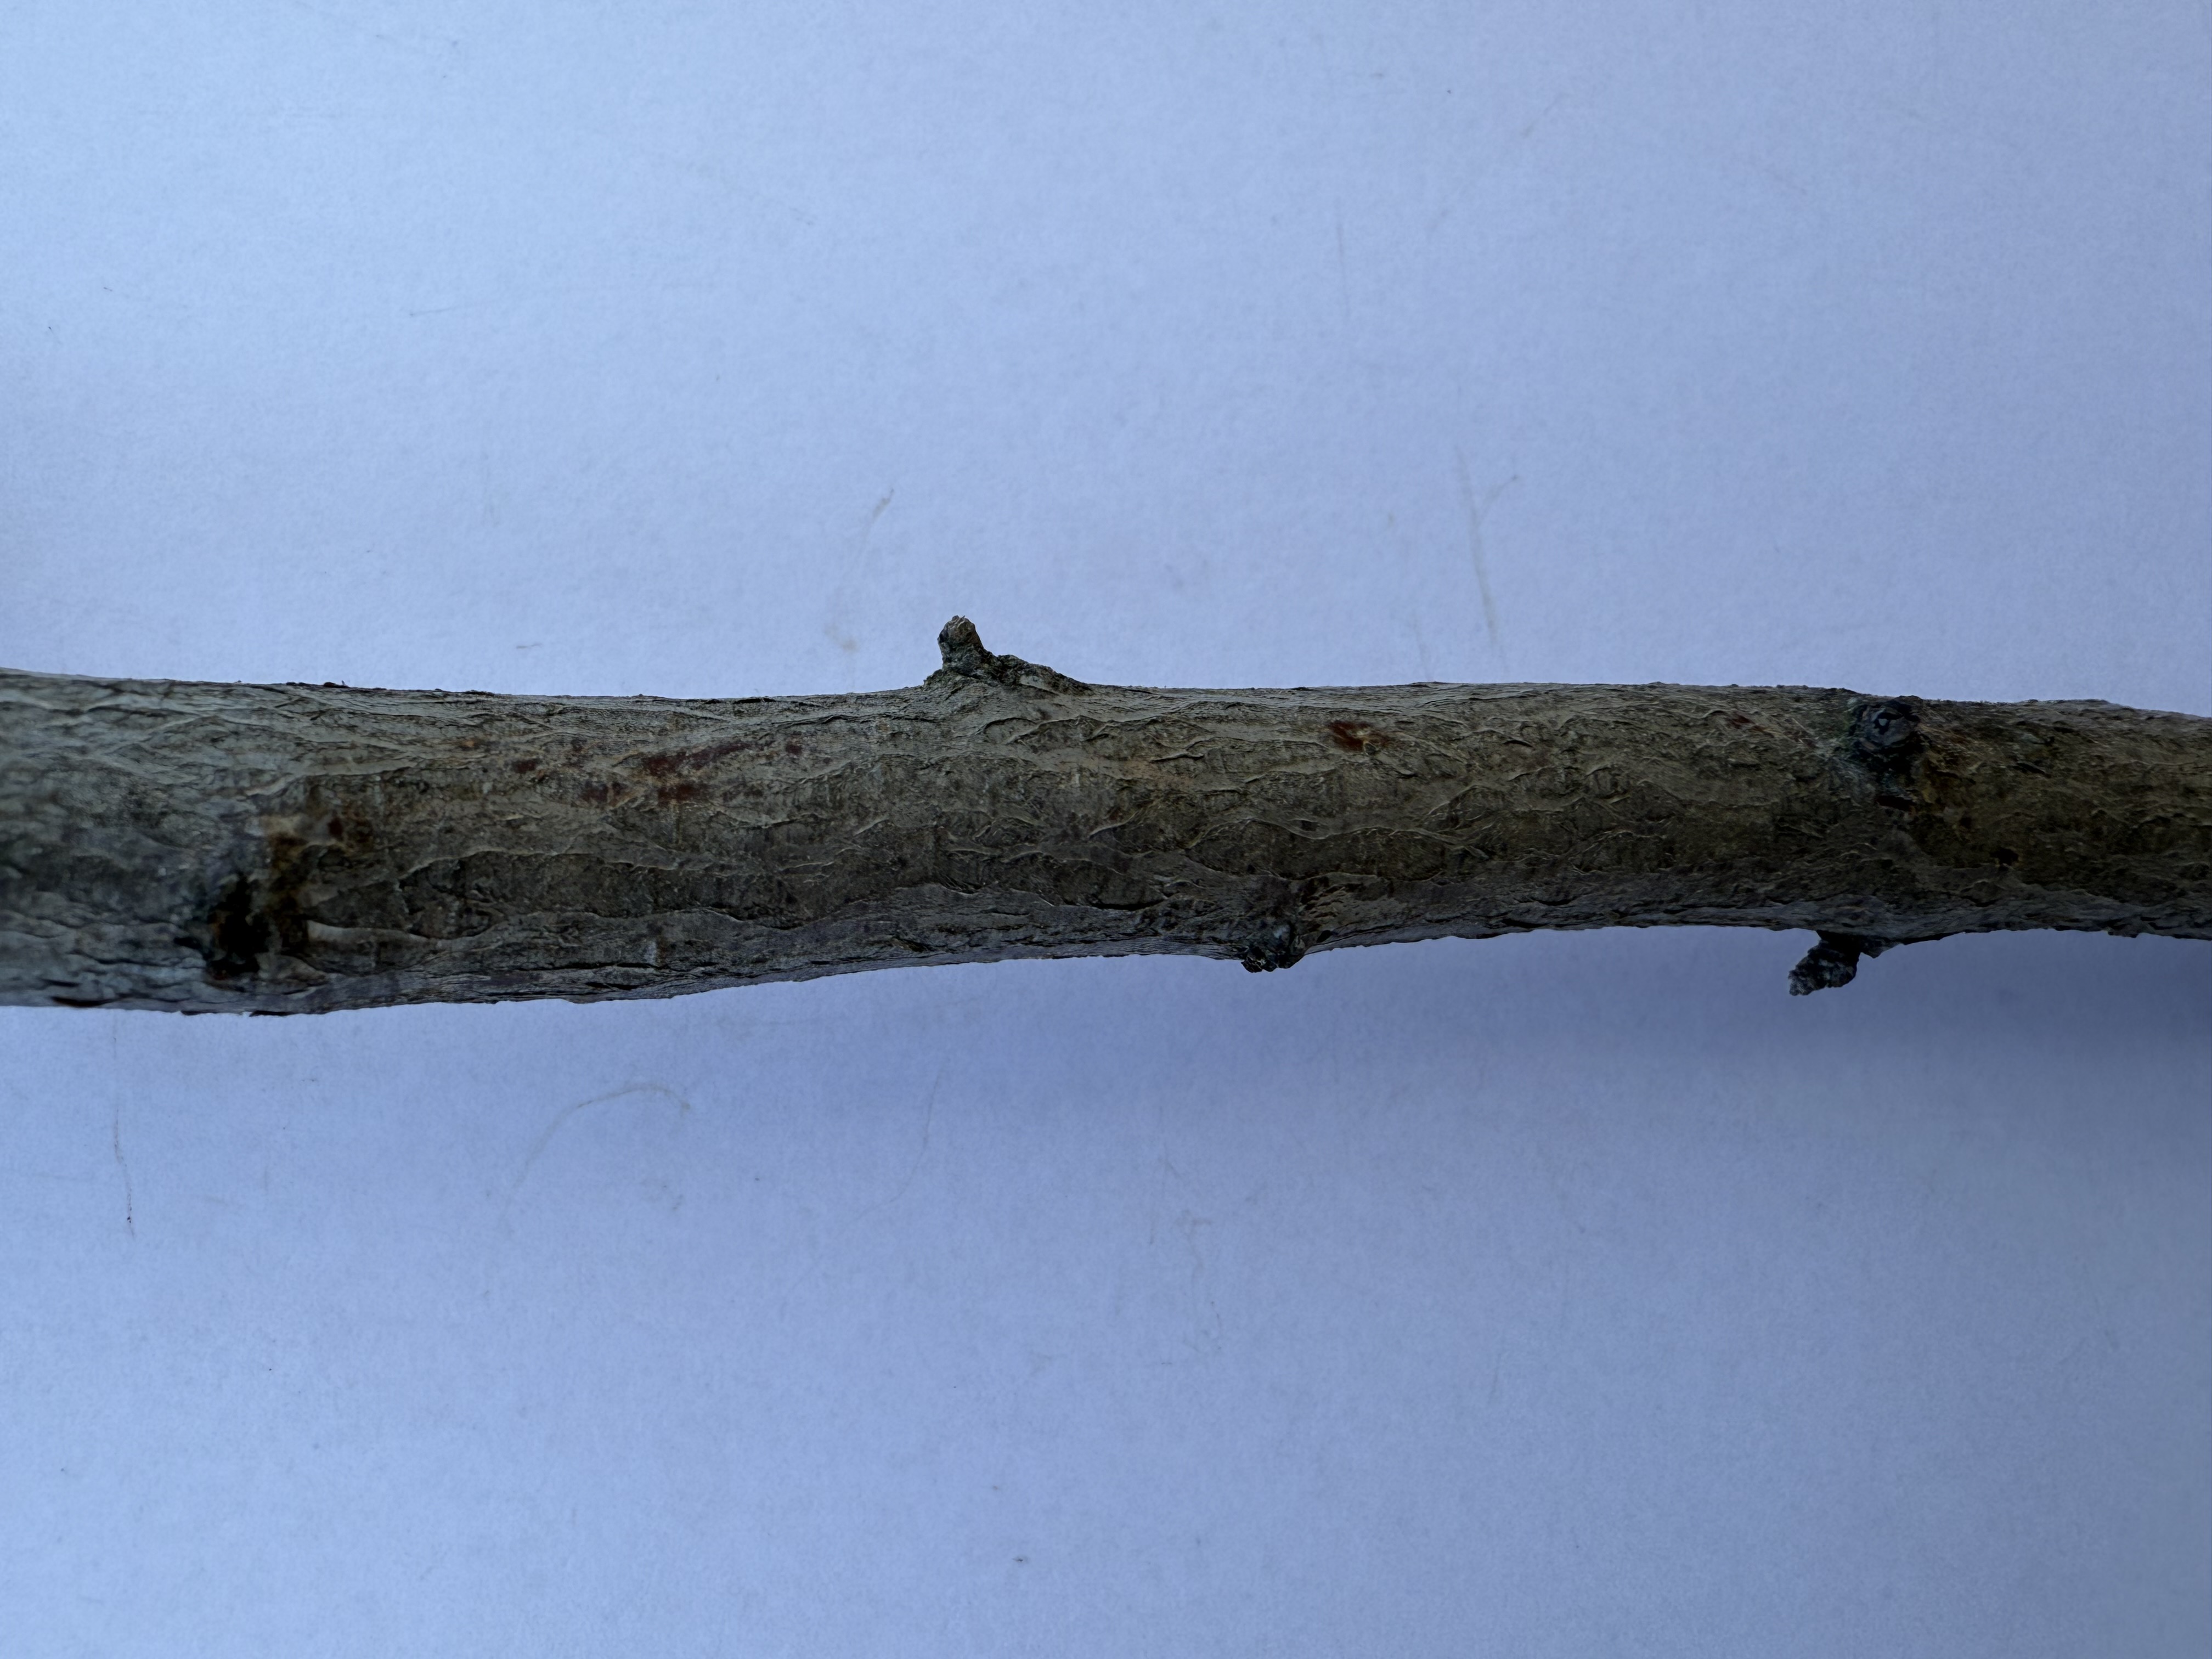
Variety: Show Time Plum